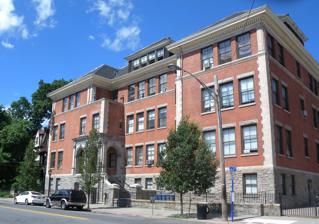
Building: Public School No. 13
Country: United States of America
Year built: 1910
United States historic place Public School No. 13 U.S. National Register of Historic Places PS 13 Yonkers, June 2011 Show map of New York Show map of the United States Interactive map showing the location for Public School No. 13 Location 160 McLean Ave., Yonkers, New York Coordinates 40°54′57″N 73°53′26″W / 40.91583°N 73.89056°W / 40.91583; -73.89056 Area less than one acre Built 1900 Built by P. J. Flannery Architect Charles C. Chipman Architectural style Classical Revival NRHP reference No. 07000332 Added to NRHP April 18, 2007 Public School No. 13 is a historic school building located in the Park Hill neighborhood of Yonkers , Westchester County, New York . It was built in 1900, with additions in 1905 and 1910.  It is a 3½-story, asymmetrical, steel- and wood-frame building in a Neoclassical style. It has stone, brick, and structural clay tile walls.  It has an interlocking pyramidal roof clad in polychromatic slate tiles and punctuated by large dormers . The building has been converted to apartments. It was added to the National Register of Historic Places in 2007. References